Lazar Bohsha

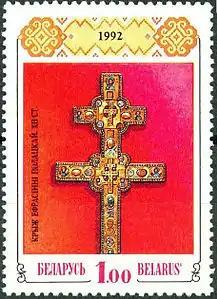
Stamp with the Cross of St. Euphrosyne by Lazar Bohsha (1992)

Lazar Bohsha was a goldsmith whom Euphrosyne of Polotsk (a princess of the Principality of Polotsk) commissioned to make a precious communion cross for the in 1161. The cross became a revered Belarusian relic known as the Cross of Saint Euphrosyne. Lazar engraved his name on the backside of the cross, thus making it known to the descendants.